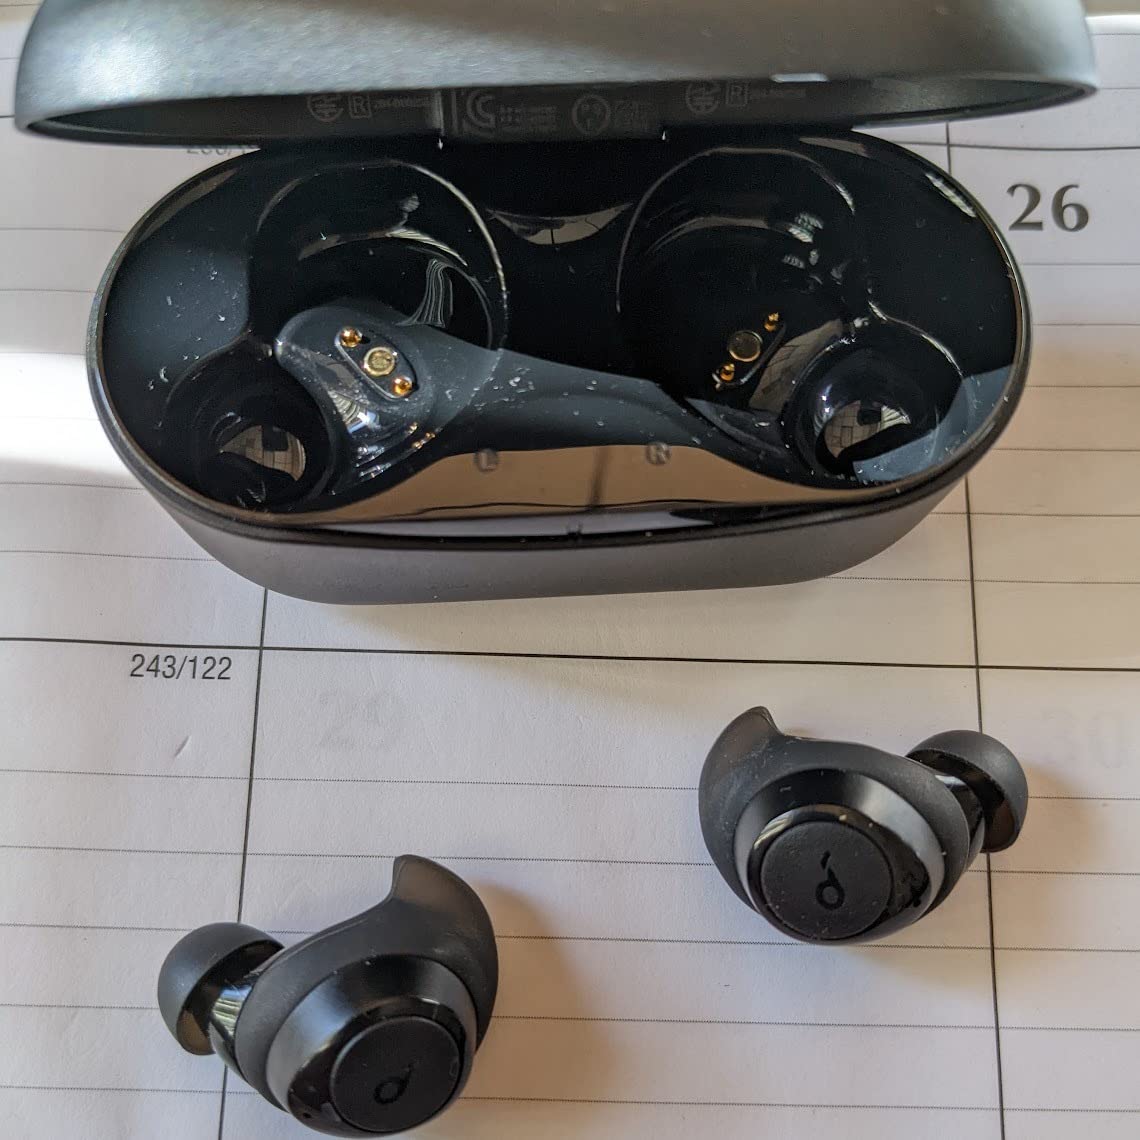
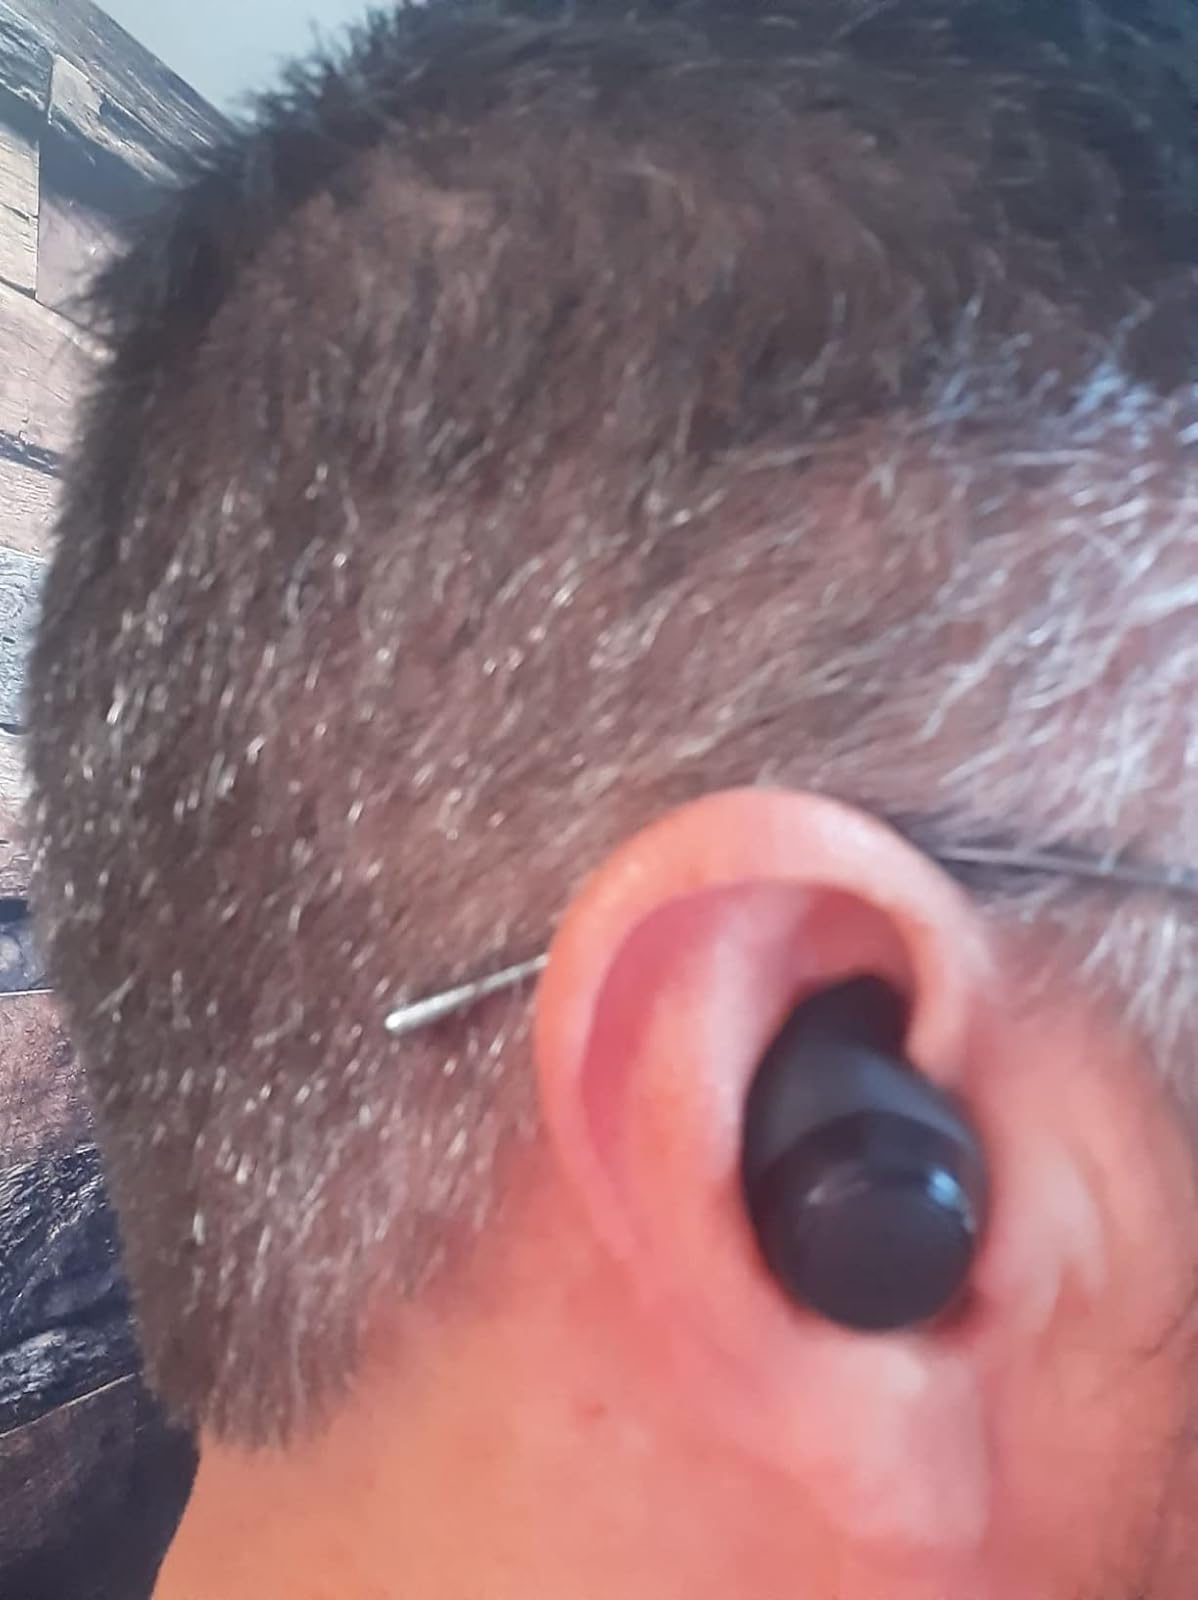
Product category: earbuds
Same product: yes